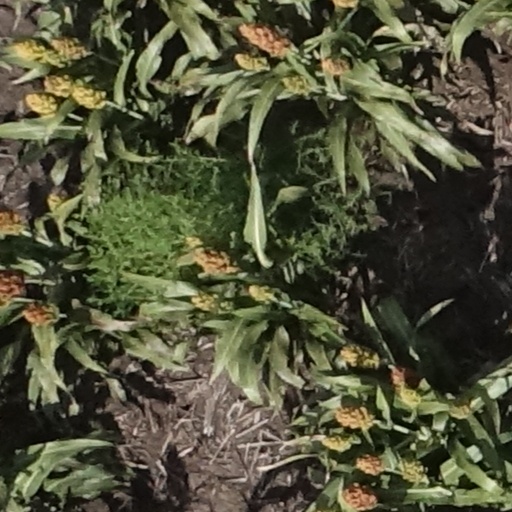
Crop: sorghum